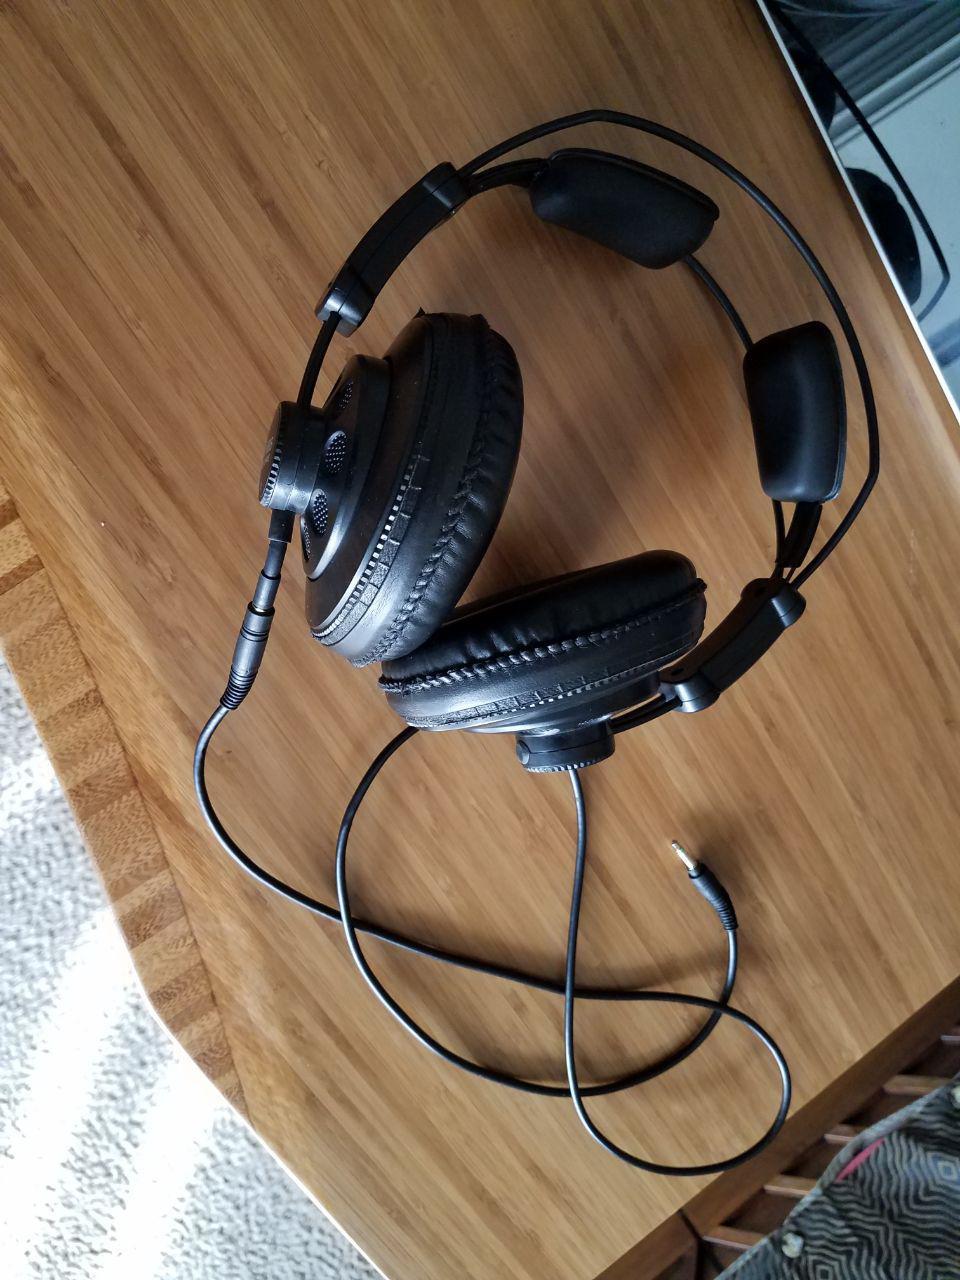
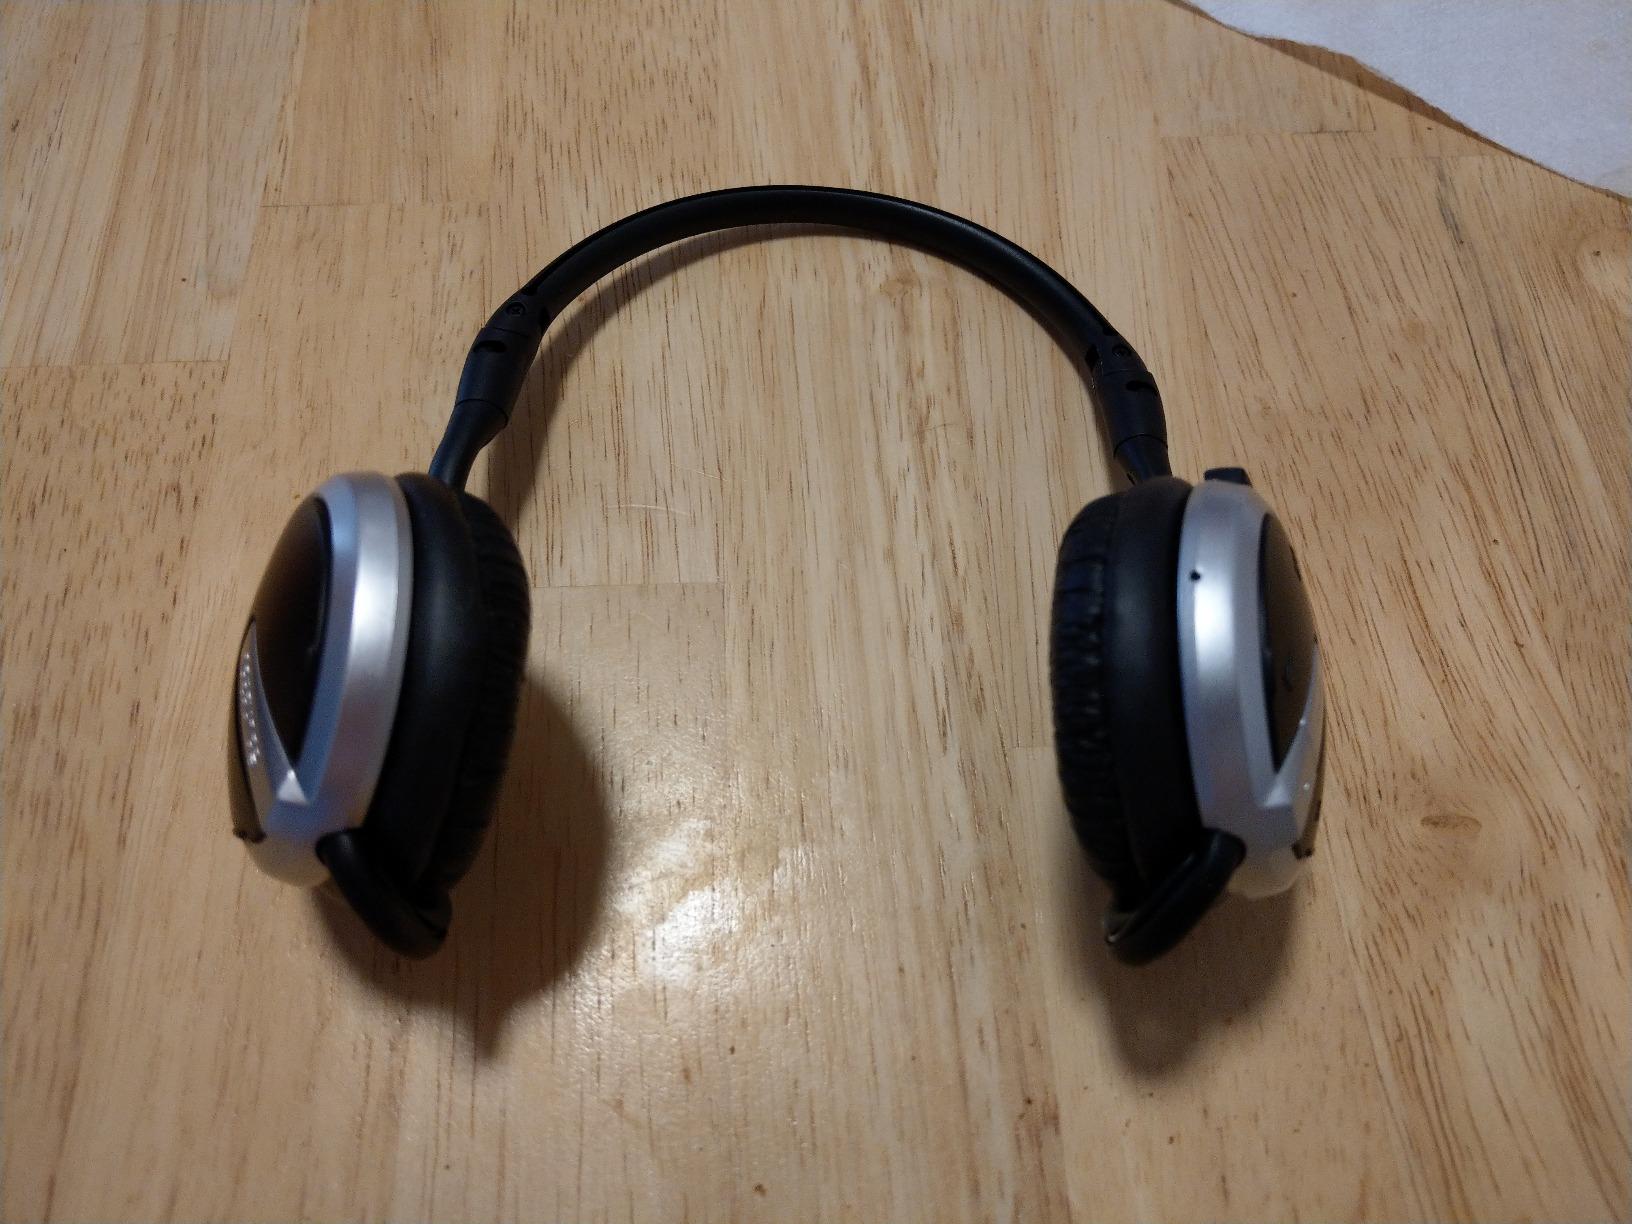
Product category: headphones
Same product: no